Arconcey

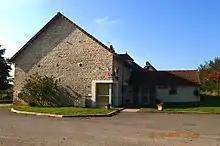
The Town Hall

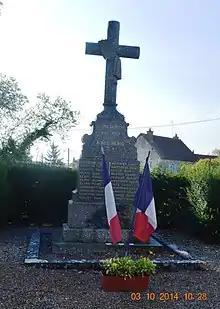
Arconcey War Memorial

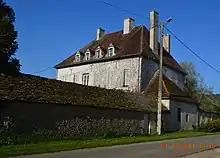
The Chateau and farm

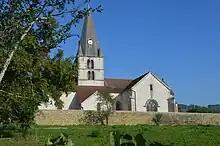
The Church of the Assumption

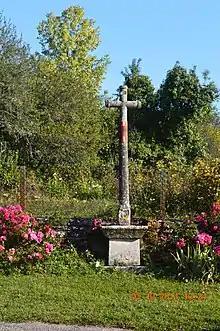
Wayside Cross at Rue du Lavoir

The commune has several religious buildings and structures that are registered as historical monuments: